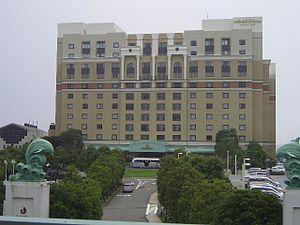
Les Hôtels Okura sont une chaîne d'établissements hôteliers principalement situés au Japon. Le premier hôtel fut ouvert à Tokyo en 1962 et la société possède de plus les chaînes d'hôtels JAL et d'hôtels Nikko.